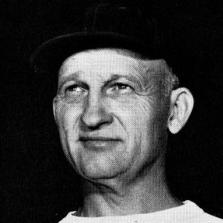
Age: 53